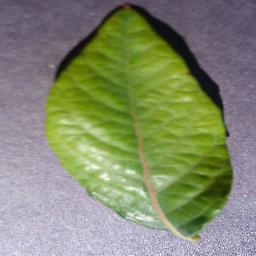
Label: Blueberry___healthy